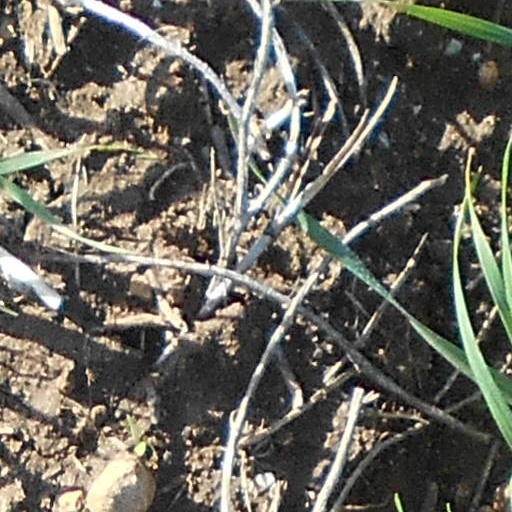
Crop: wheat